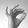
ASL letter: F